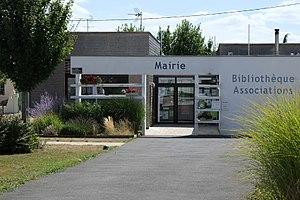
Mairie La Laigne Charente-Maritime France